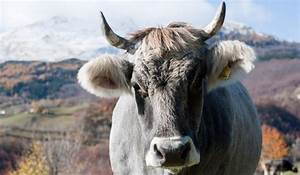
Label: cow